Andrija Milošević

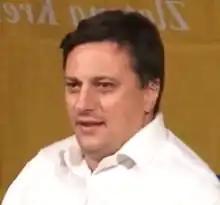
Andrija Milošević in 2017

Andrija Milošević (born 6 August 1978) is a Montenegrin-born Serbian actor and television host. He is known for his roles in the theater show "Pevaj, brate" and TV series "M(j)ešoviti brak", "Budva na pjeni od mora" and "Ne daj se, Nina".